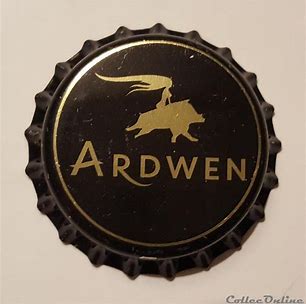
Waste category: metal